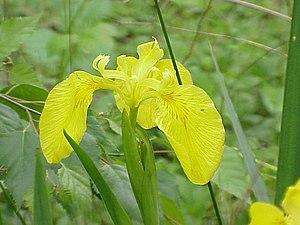
La diversité de la flore du Morvan provient des conditions écologiques, climatiques et géologiques particulières auxquelles le paysage végétal a dû s'adapter dans le massif.